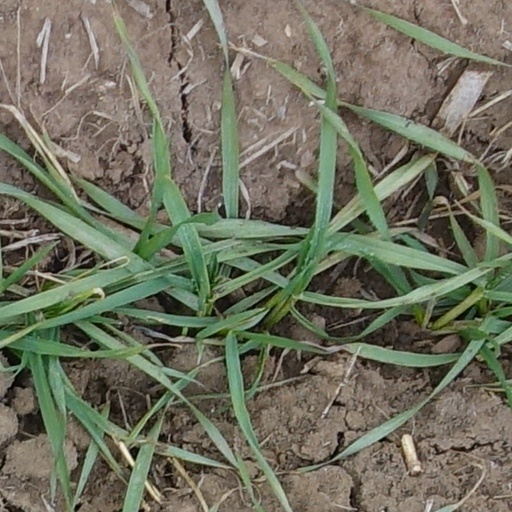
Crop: wheat